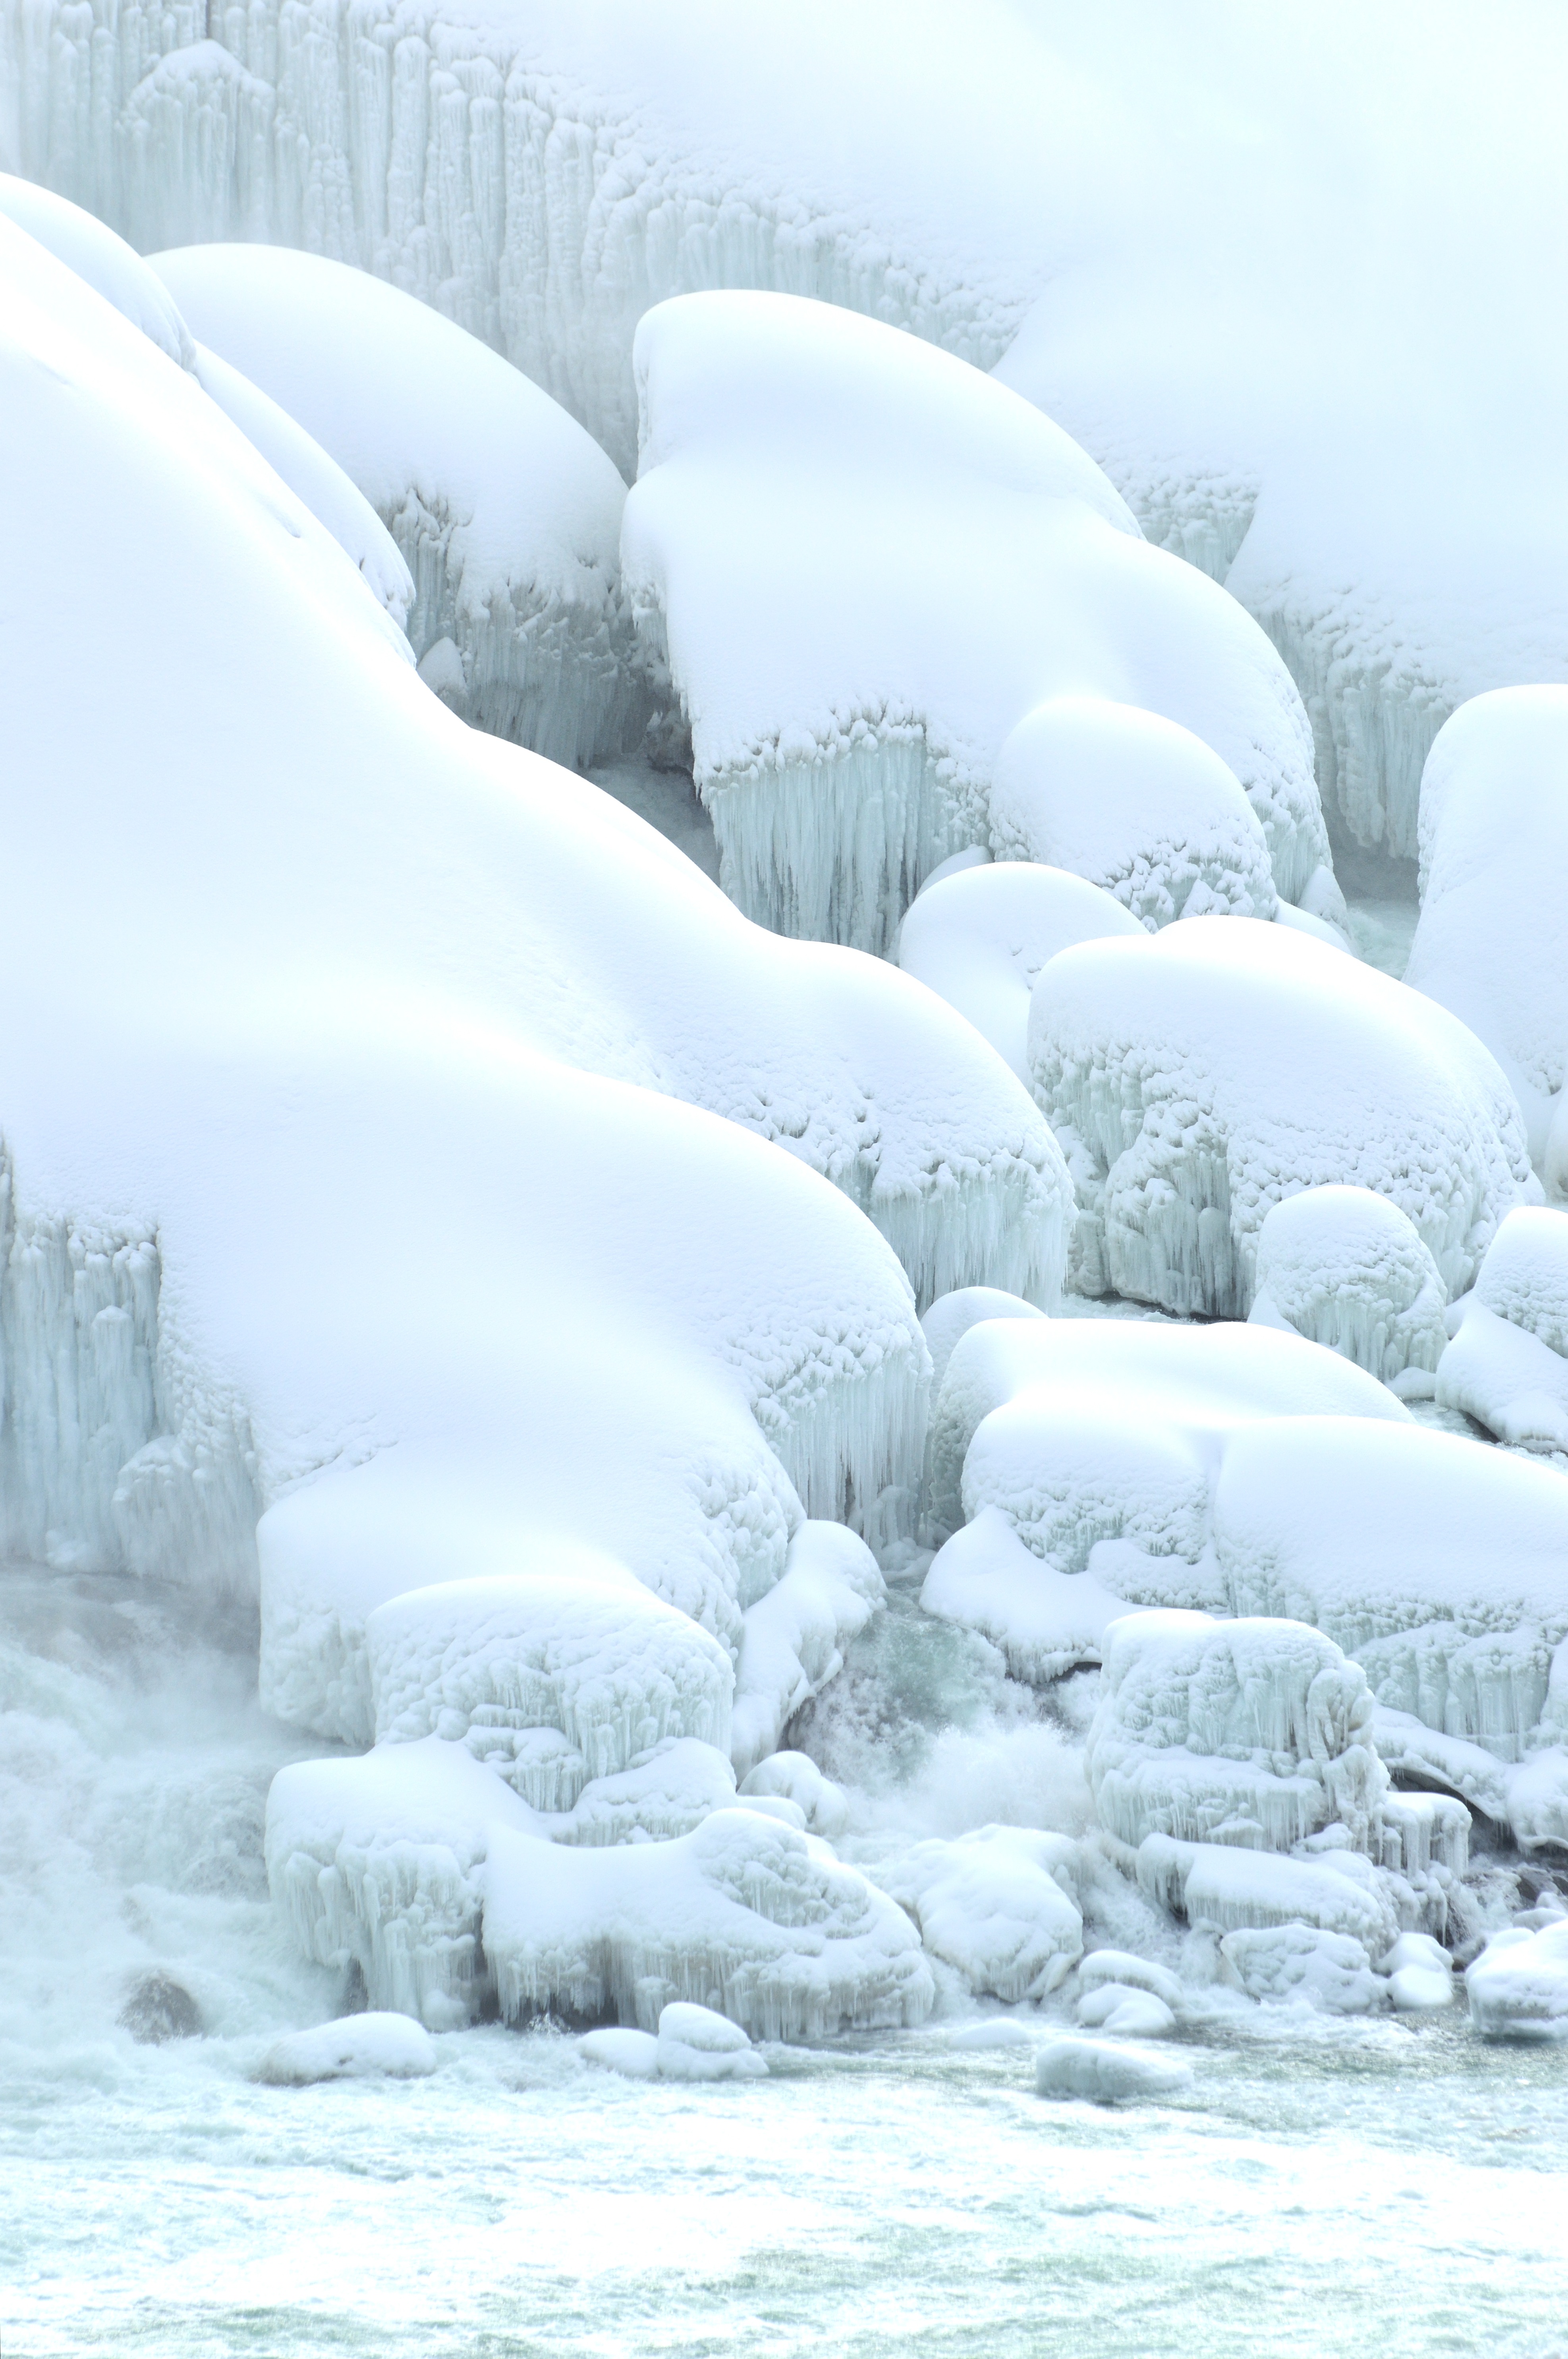
snow, winter, ice, weather, frozen, arctic, season, rocks, blizzard, freezing, niagara falls, arctic ocean, american falls, geological phenomenon, ice cap, winter storm, polar ice cap